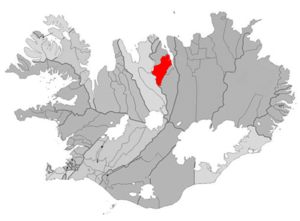
Hörgársveit est une municipalité du nord de l'Islande.